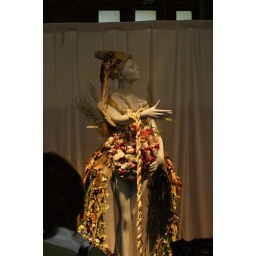
mannequin in a flower dress